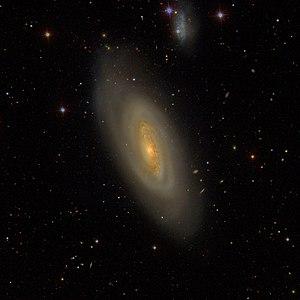
Une galaxie anémique est un type de galaxie spirale caractérisé par un contraste faible entre ses bras spiraux et son disque.
M90 est une galaxie spirale de type Sb située dans la constellation de la Vierge. M90 est l'une des huit galaxies trouvées et cataloguées le 18 mars 1781 par Charles Messier dans la région Coma-Virgo, en plus de M92, pour atteindre le score de neuf nouveaux objets en un seul jour.